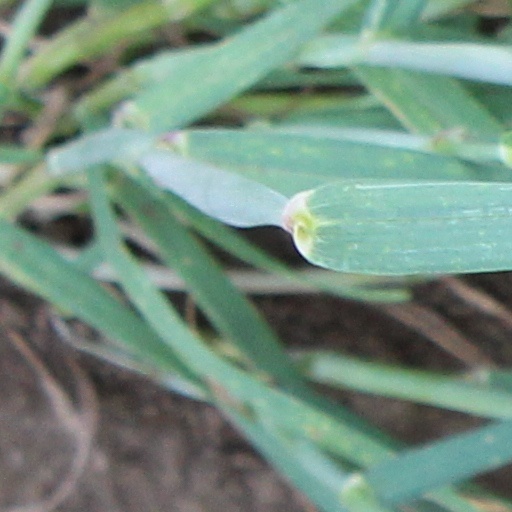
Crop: wheat